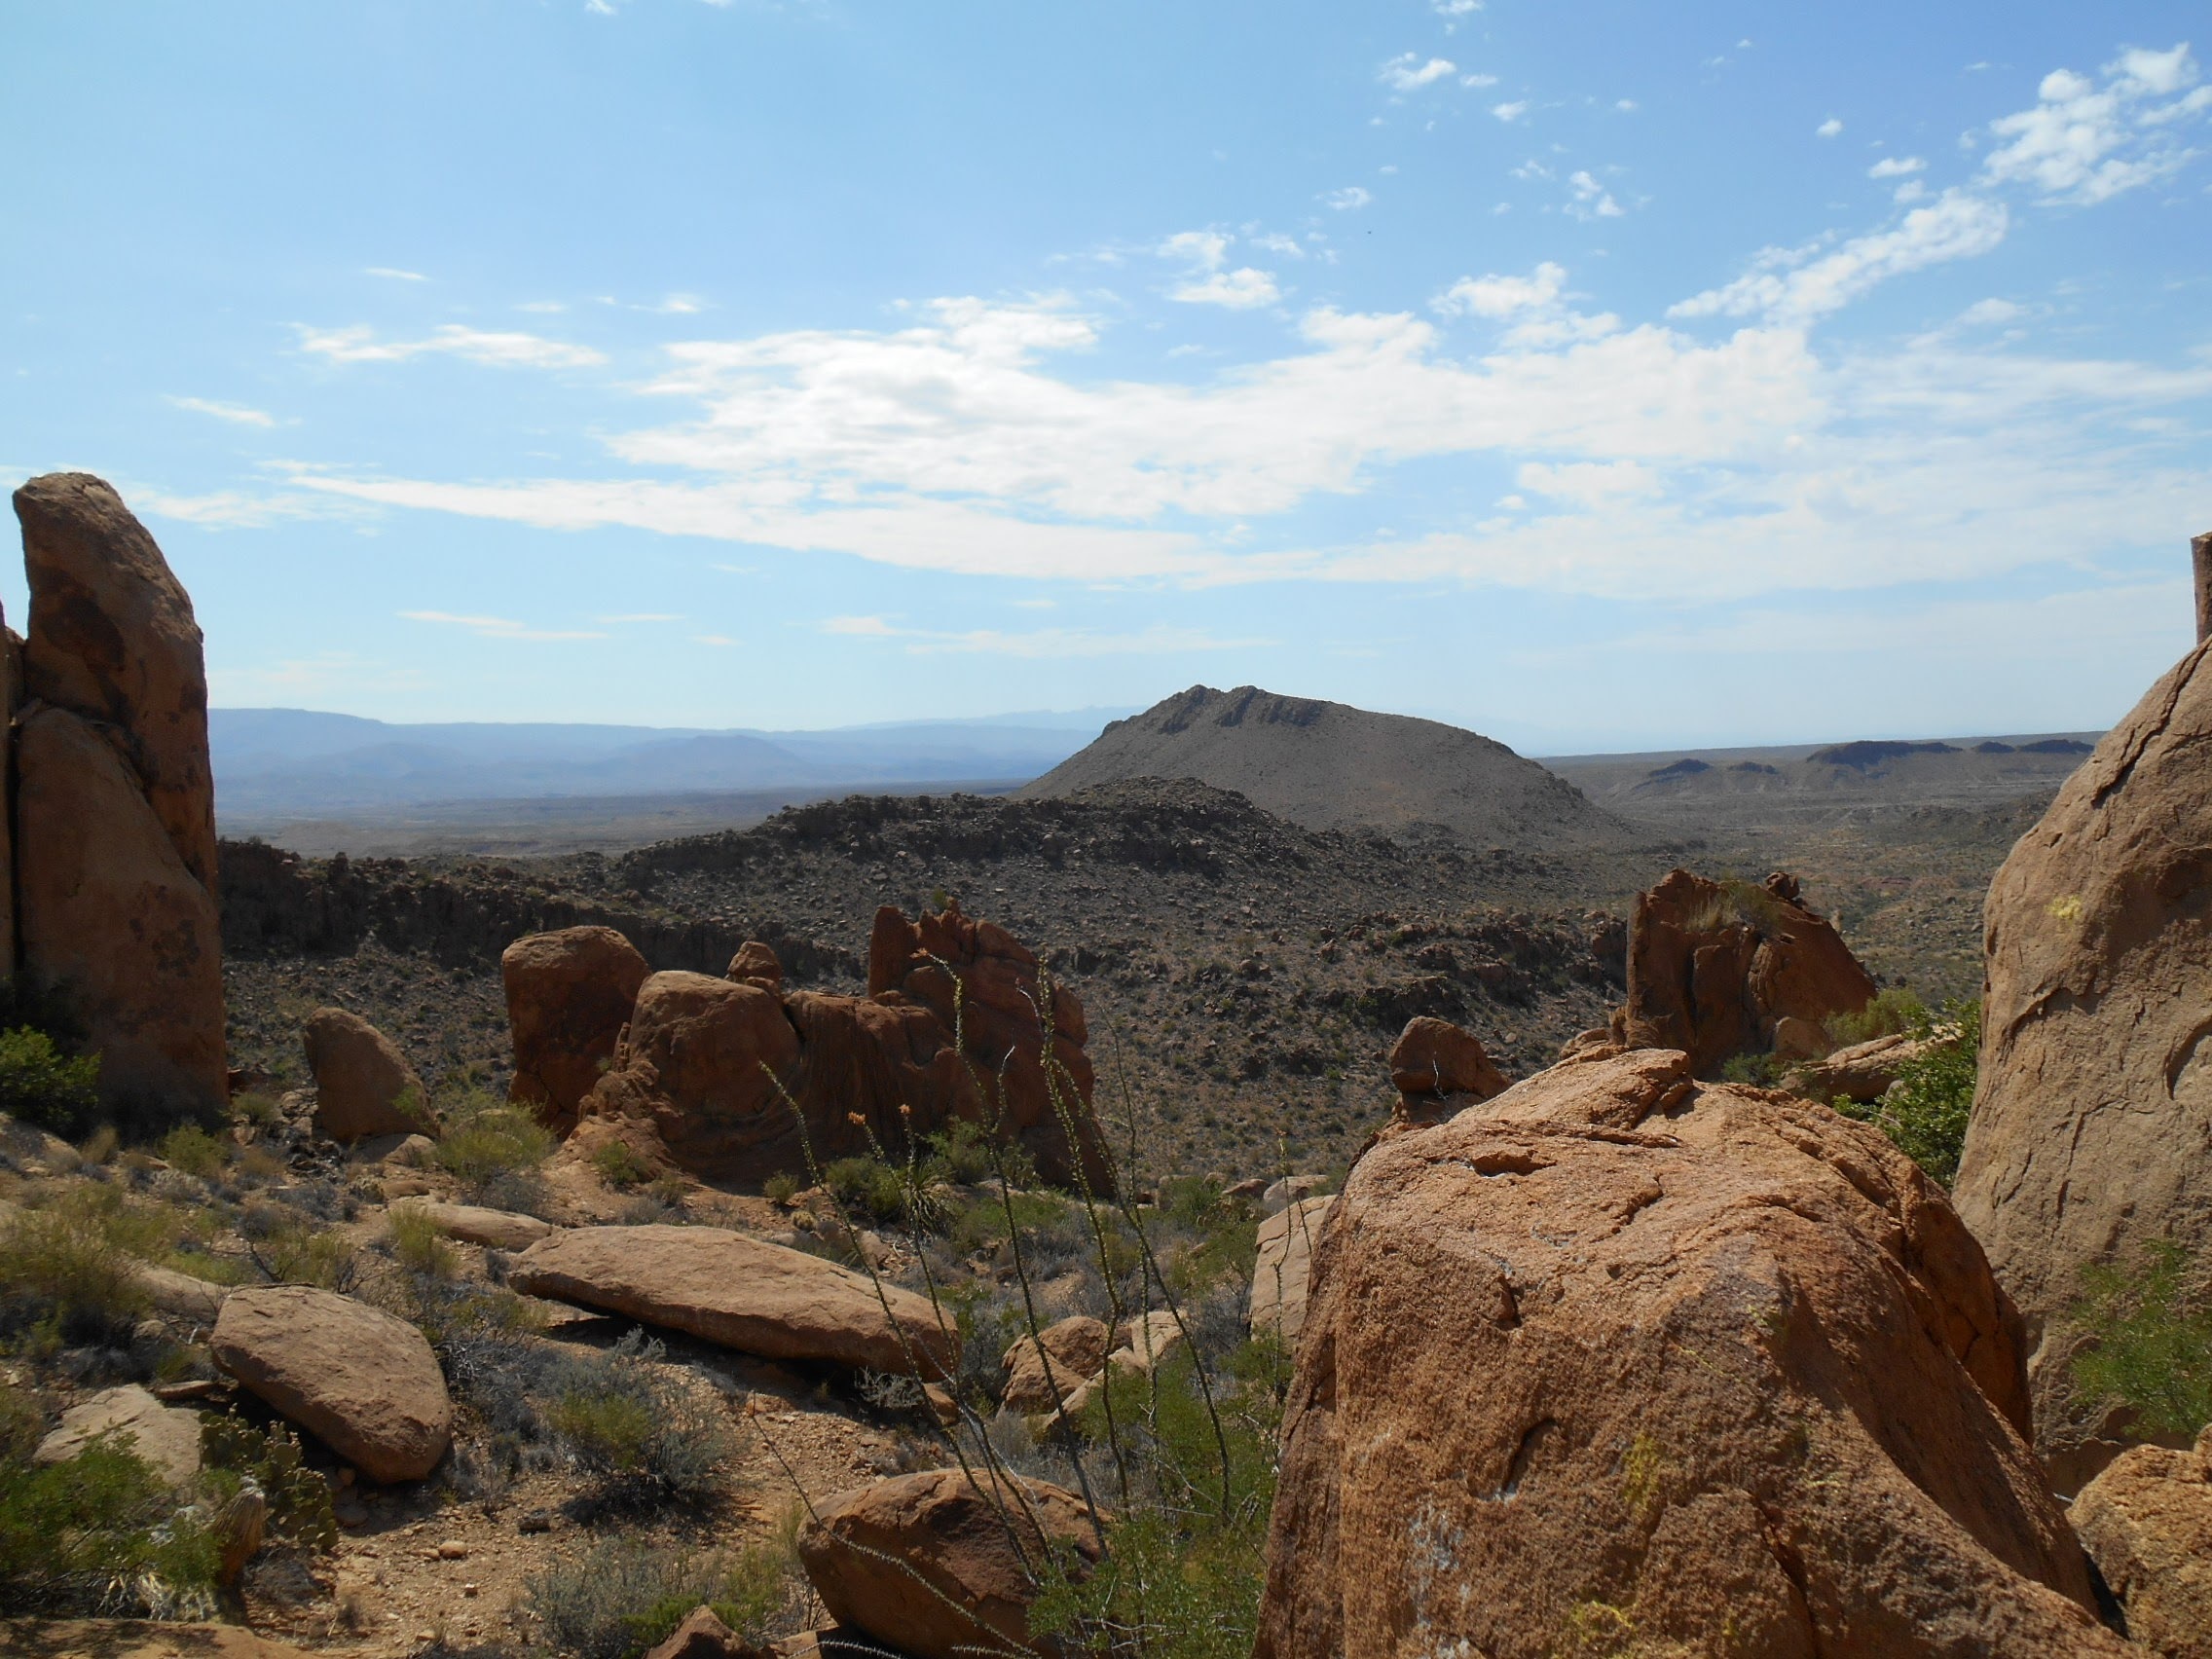
landscape, tree, nature, outdoor, sand, rock, wilderness, mountain, cloud, sky, hiking, trail, hill, arid, desert, adventure, stone, country, summer, travel, formation, dry, cliff, environment, scenic, park, tourism, national park, ridge, blue sky, national, cool image, geology, outcrop, badlands, boulder, plateau, escarpment, fell, cool photo, wadi, bedrock, batholith, beautiful landscape, aeolian landform, mountainous landforms, ecoregion, shrubland, plant community